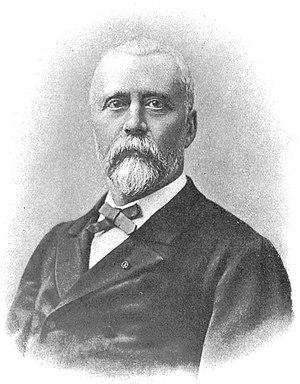
Armand Rousseau.
Armand Rousseau, est un homme politique finistérien de la gauche républicaine qui termina sa carrière comme gouverneur général de l'Indochine française, où il mourut.